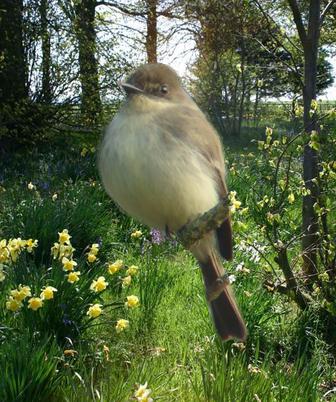
Bird species: Sayornis
Bird type: landbird
Background: land